Bob Riley

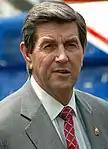
Riley in 2005

Robert Renfroe Riley (born October 3, 1944) is an American retired politician and businessman who served as the 52nd governor of Alabama from 2003 to 2011. A member of the Republican Party, he was the U.S. representative for Alabama's 3rd congressional district from 1997 to 2003.